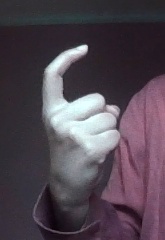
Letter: ra